Steve Hackett

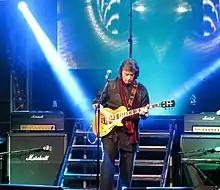
Hackett performing Genesis Revisited in 2013

Hackett released "Genesis Revisited II" in October 2012. His main reason to revisit the project was the desire to perform the material live once more, and got various musicians to perform the songs which cover material by Genesis and some solo material. Involved was former Genesis lead vocalist Ray Wilson. The album was met with enthusiasm from the public which resulted in Hackett making a stronger chart presence and a sell out supporting tour in the UK. The album reached No. 24 in the UK. In June 2013, both "Genesis Revisited" albums were awarded a Japanese Gold Sales Award for 100,000 copies sold. The UK tour included a show at Hammersmith Apollo, London which won Hackett the Event of the Year Award at the 2013 Progressive Music Awards. The show was released on CD and DVD as "Genesis Revisited: Live at Hammersmith" which reached No. 58 in the UK. Hackett completed a second tour with a rearranged setlist in 2014 which spawned "Genesis Revisited: Live at the Royal Albert Hall". This reached No. 80 in the UK. Following the success of the Genesis Revisited tours, Hackett has considered himself as "the keeper of the flame of the early work" of Genesis.